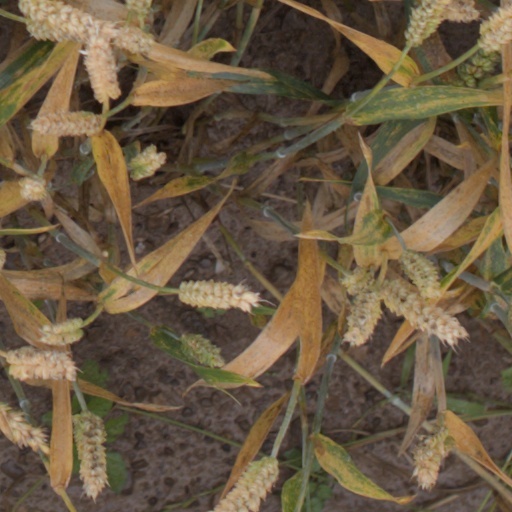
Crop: wheat